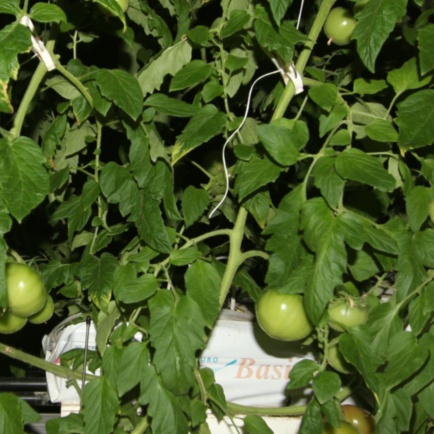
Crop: tomato